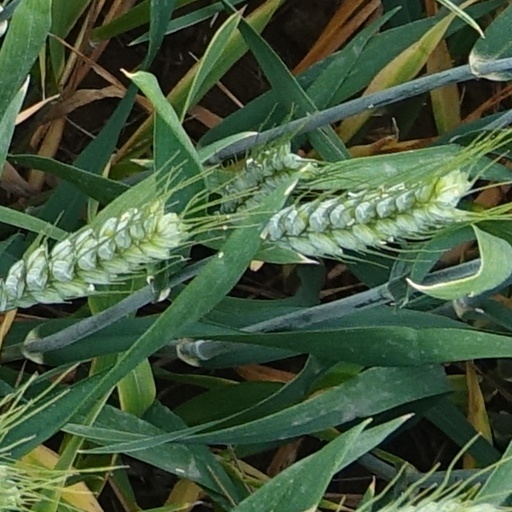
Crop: wheat